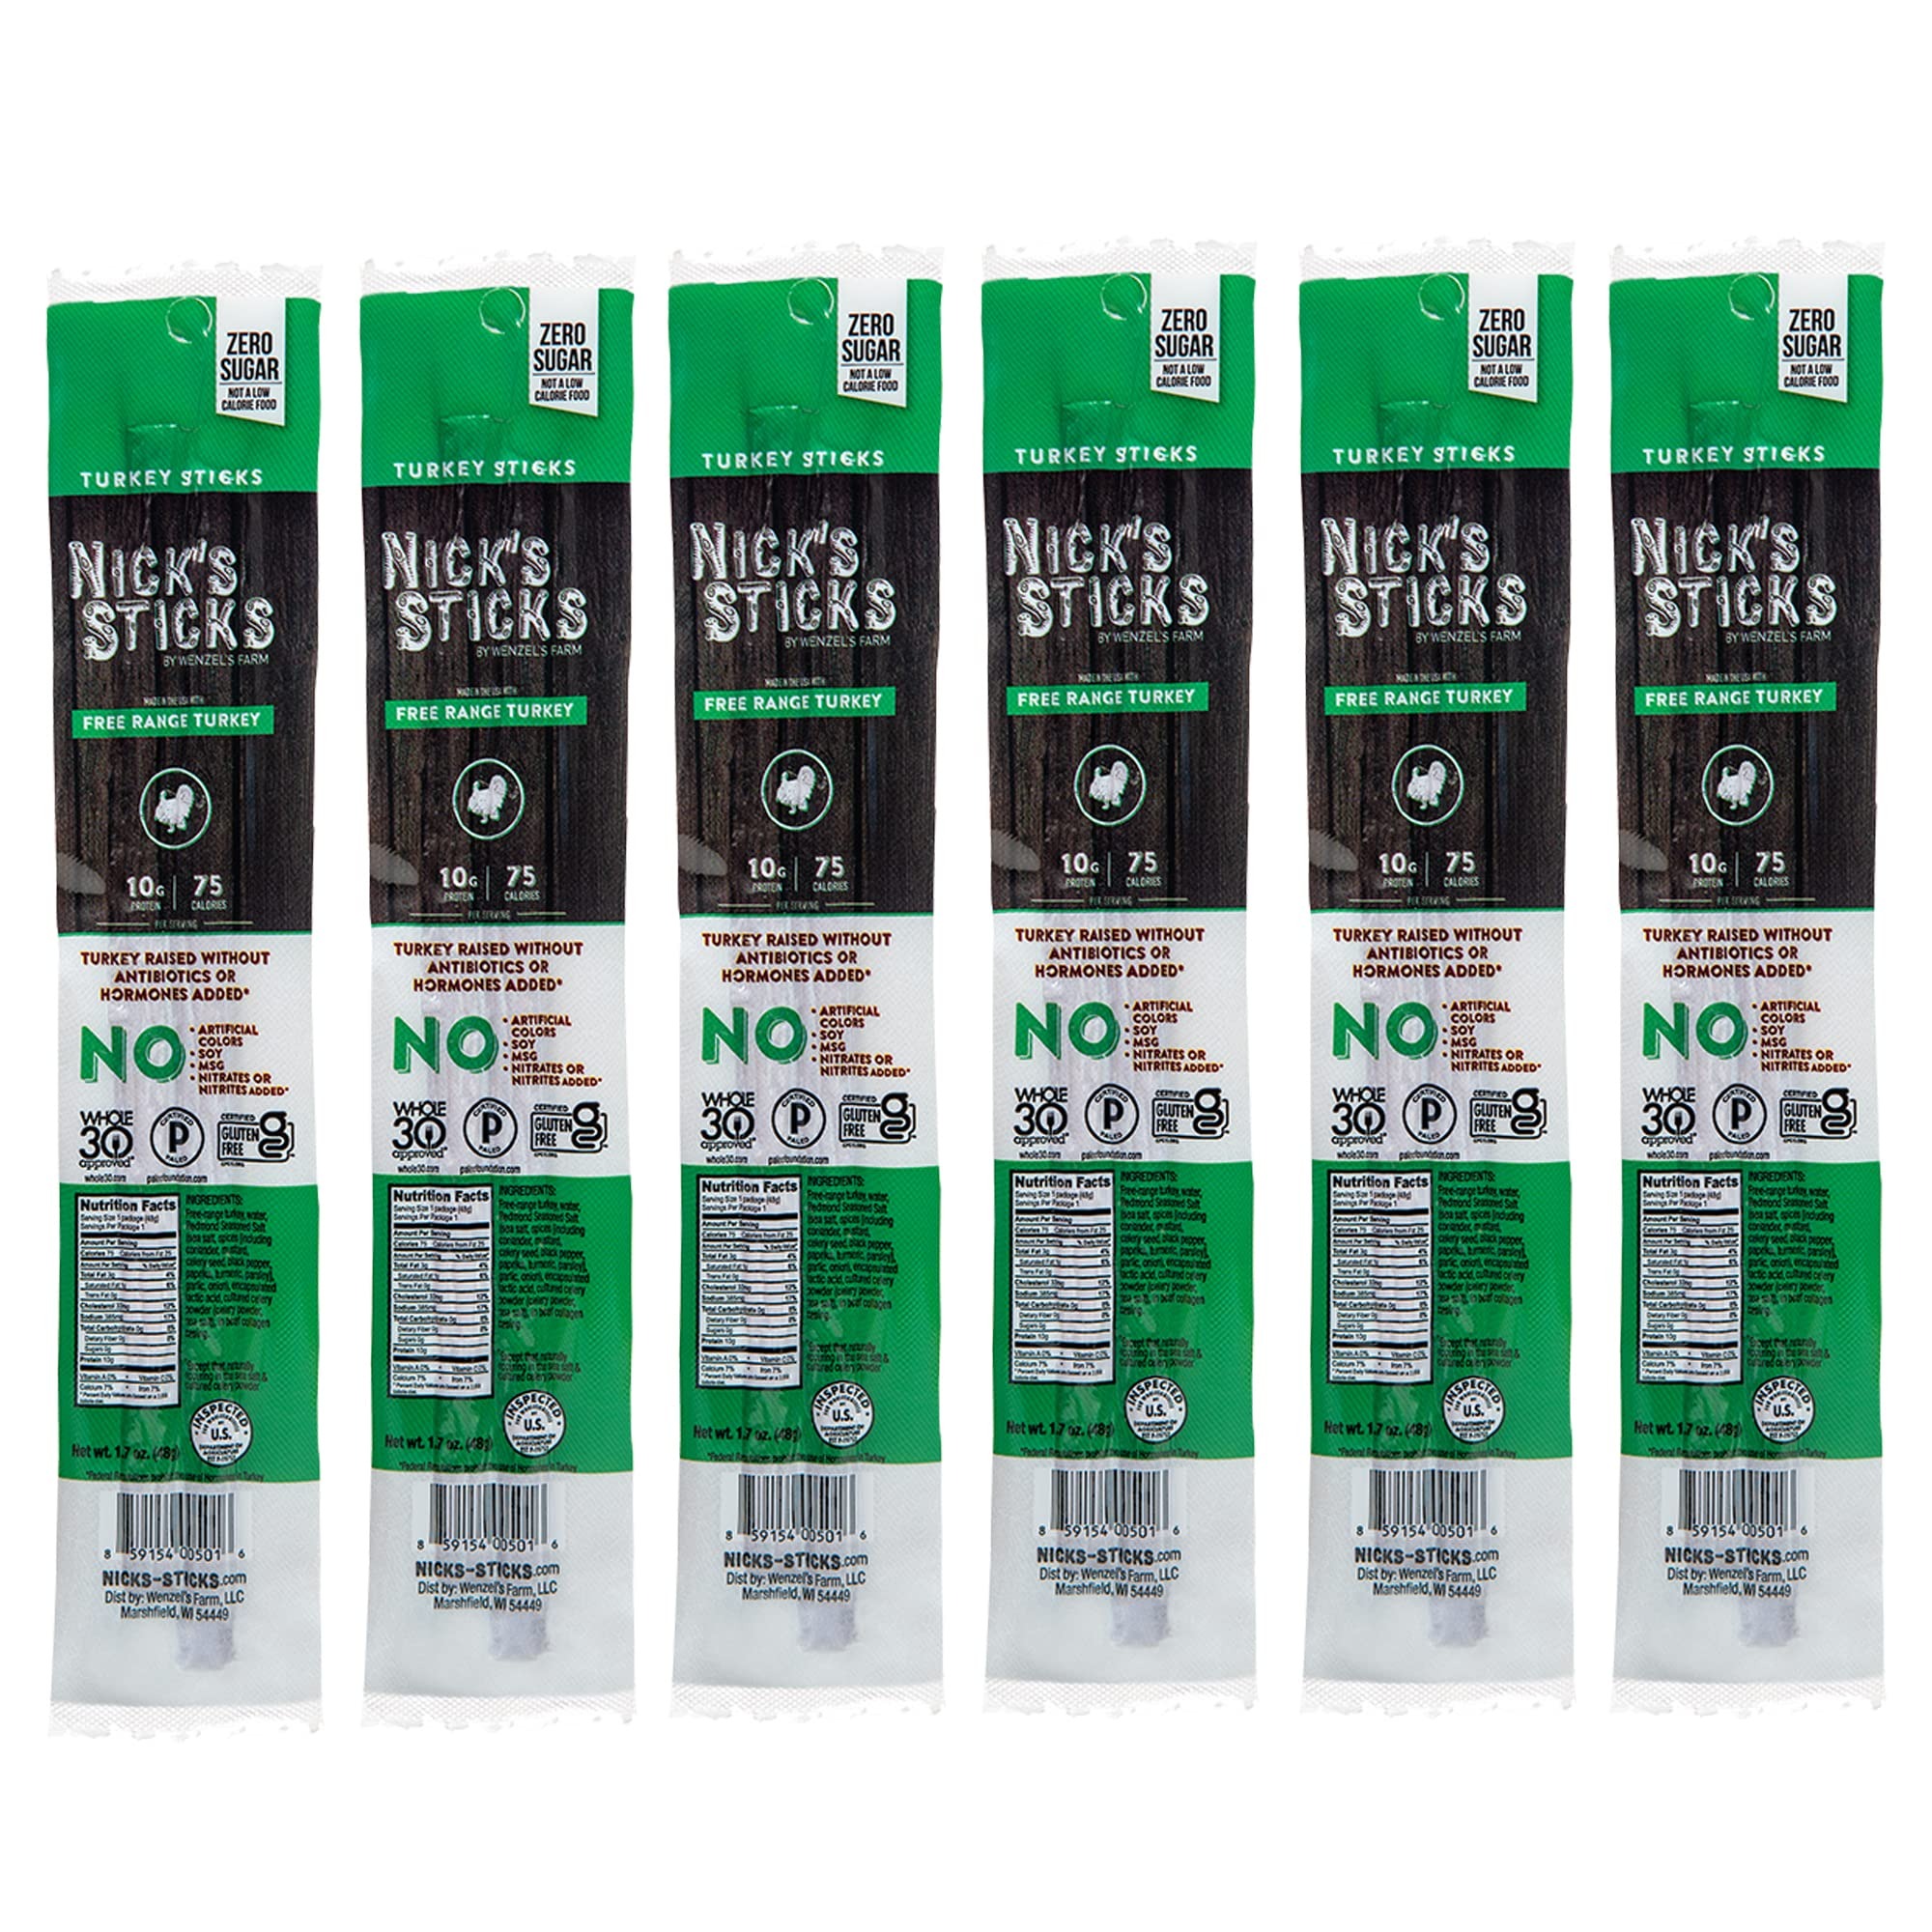
Item Name: Nick's Sticks Clean & Balanced Free Range Turkey Snack Sticks | Made in the USA | Gluten Free | Paleo, Keto, Whole30 Approved | No Soy, Antibiotics or Hormones (6 – 1.7oz. Packs of 2 Sticks)
Bullet Point 1: YOUR ON-THE-GO SNACK OPTION: Contains 6 - 1.7 oz. Packages of 2 Sticks
Bullet Point 2: MADE IN THE USA WITH 100% FREE-RANGE TURKEY: Our Turkey Sticks are made from only the highest quality free-range turkeys from our network of family farms.
Bullet Point 3: ALL THE GOODNESS NONE OF THE GARBAGE: Nick's Sticks snack sticks start with 100% free-range turkey, next comes a dash of organic seasoned salt, blended into a proprietary recipe. The result... No Antibiotics, No Hormones, No Nitrates, No Nitrites, No Artificial Colors, No MSG, No Soy, No Sugar (not a low calorie food), the cleanest and best-tasting snack sticks you can find. Our Turkey sticks are in a Beef Collagen Casing.
Bullet Point 4: MADE FOR YOU: Nick's Sticks Original Turkey Snack Sticks are 100% Gluten-Free, Paleo Approved, Keto Certified, and Whole30 Approved
Bullet Point 5: PROTEIN PACKED: 10g PROTEIN, 75 CALORIES, 0g CARBS, 0 SUGAR (not a low calorie food) in the 1.7 oz. TWIN PACKAGES
Value: 6.0
Unit: Count

Price: 29.87